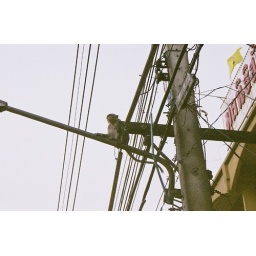
A monkey hangs out on a street light in Lopburi.